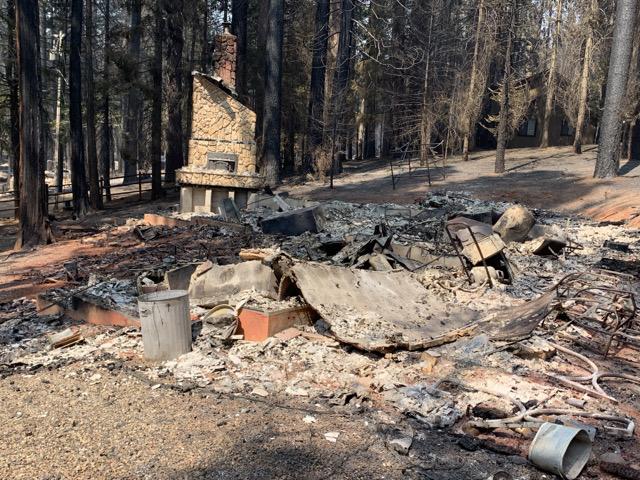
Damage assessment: destroyed